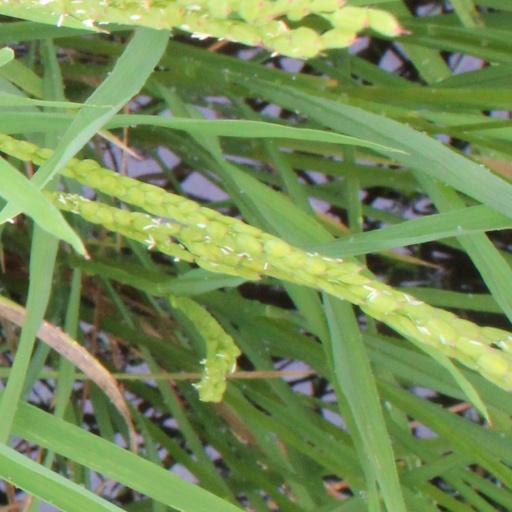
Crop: rice